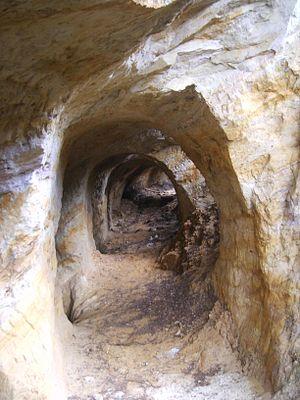
Photo de l'entrée des anciennes mines de sable de Martigues vers le quartier de Boudème le long de l'ancienne route vers Saint-Julien.
Martigues est une commune française des Bouches-du-Rhône en Provence, également connue sous le surnom de « Venise provençale ». Elle s'étend sur les rives de l'étang de Berre et sur le canal de Caronte. Elle est composée de trois quartiers et de plusieurs villages. Les habitants sont appelés Martégaux et Martégales.